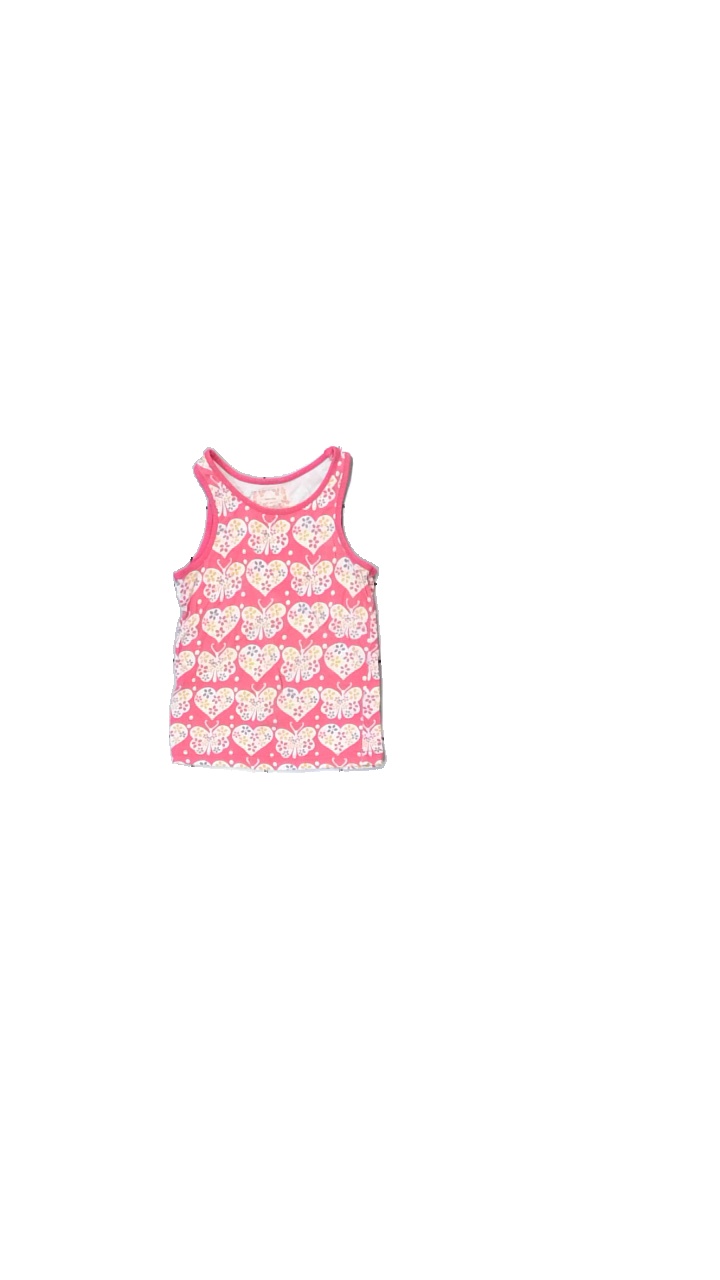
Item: Tank Top (Children)
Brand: H&m
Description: rosa linne med fjärilar, hjärtan, blommor och prickar, urtvättad
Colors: Pink, White, Yellow, Multicolor
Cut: Regular
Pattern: Floral print
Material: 100% cotton
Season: All
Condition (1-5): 2
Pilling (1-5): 2
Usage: Export
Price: <50